Brain Bar

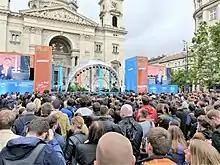
Jordan Peterson speaks in front of the St. Stephen's Basilica

On May 30-31, 2019, Brain Bar took place at Corvinus University in Budapest. On May 30, Jordan Peterson spoke at St. Stephen’s Square, right in front of the Basilica—following a meeting with Prime Minister Viktor Orbán.